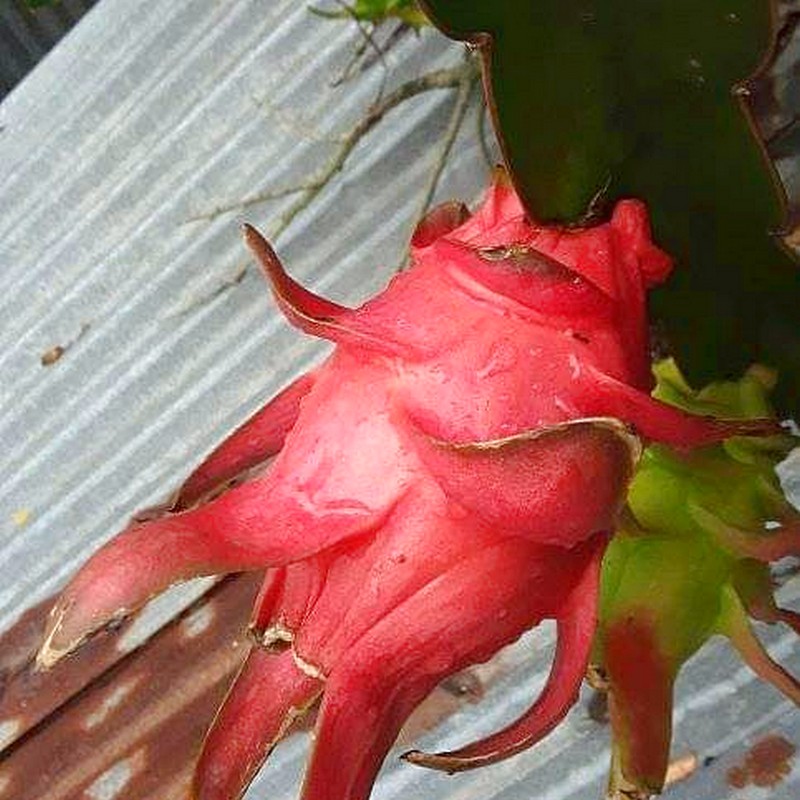
Label: Fresh Dragon Fruit